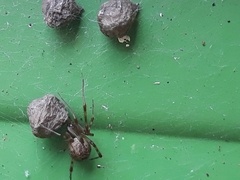
Species: Parasteatoda_tepidariorum